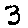
Label: 3